Dragon Slayer: The Legend of Heroes II

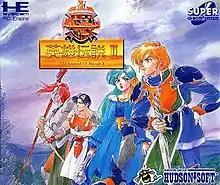
PC Engine cover art

is a 1992 role-playing video game by Nihon Falcom. It is part of the "Dragon Slayer" series and the second entry in "The Legend of Heroes" subseries. The game first released for the NEC PC-8801 before being ported to the NEC PC-9801, FM Towns, PC Engine, Mega Drive, Super Famicom and MS-DOS.